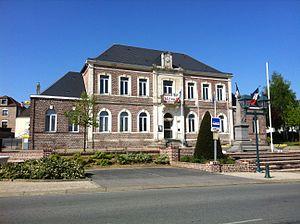
Vaux-Andigny est une commune française située dans le département de l'Aisne, en région Hauts-de-France.